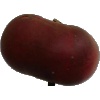
Label: Nectarine Flat 1